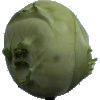
Label: Kohlrabi 1